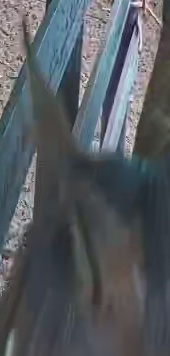
Face region: ears (position_of_ears)
Pain indicator: not_present